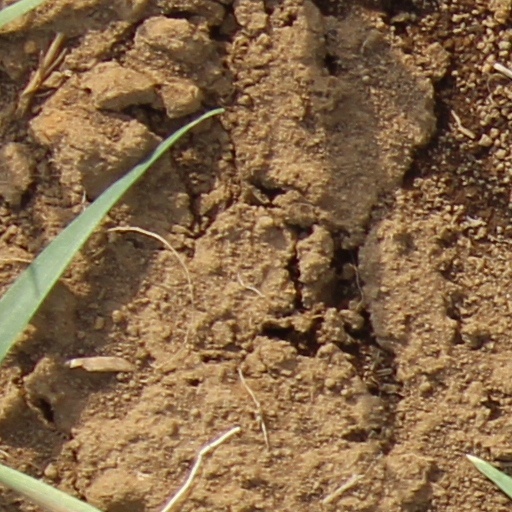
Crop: wheat